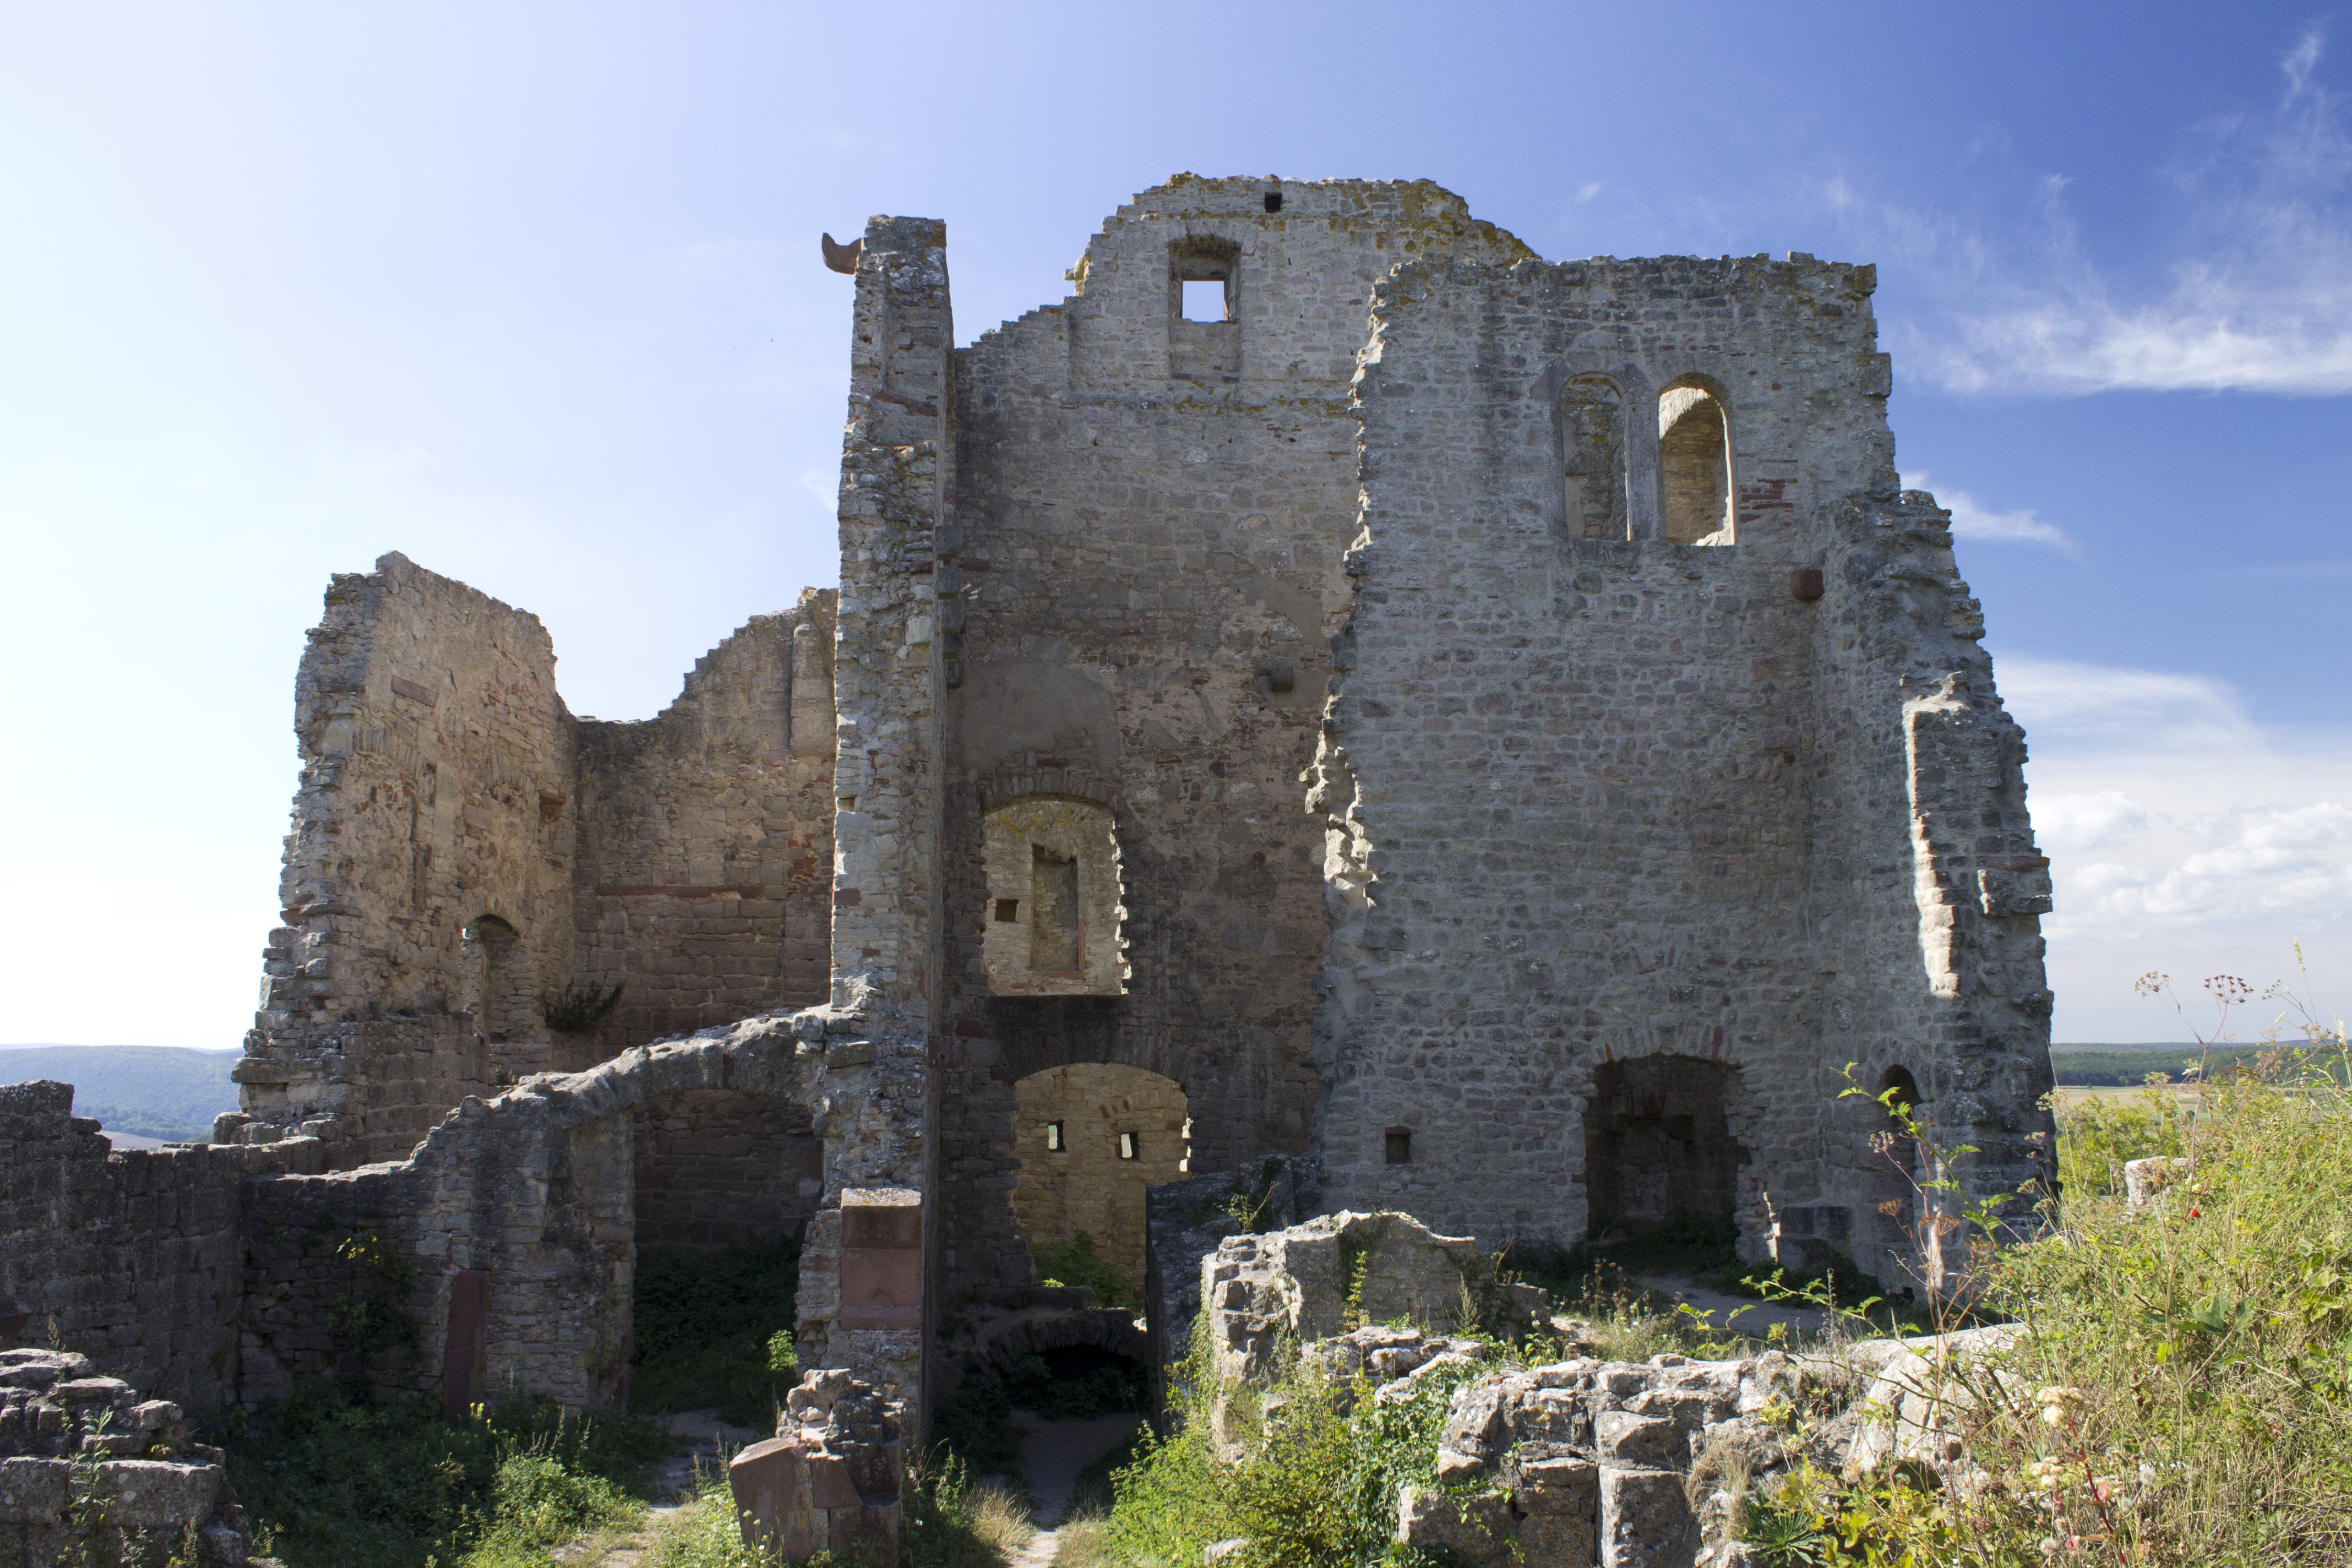
building, chateau, wall, castle, fortification, ruin, elder, stones, ruins, archway, monastery, germany, abbey, middle ages, moat, old castle, knight's castle, historic site, ancient history, spanish missions in california, water castle